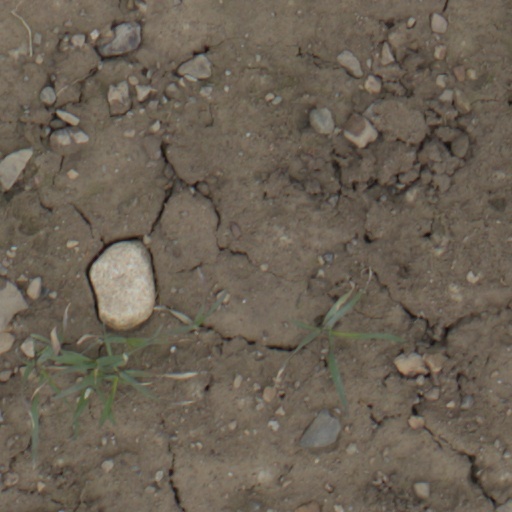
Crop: wheat